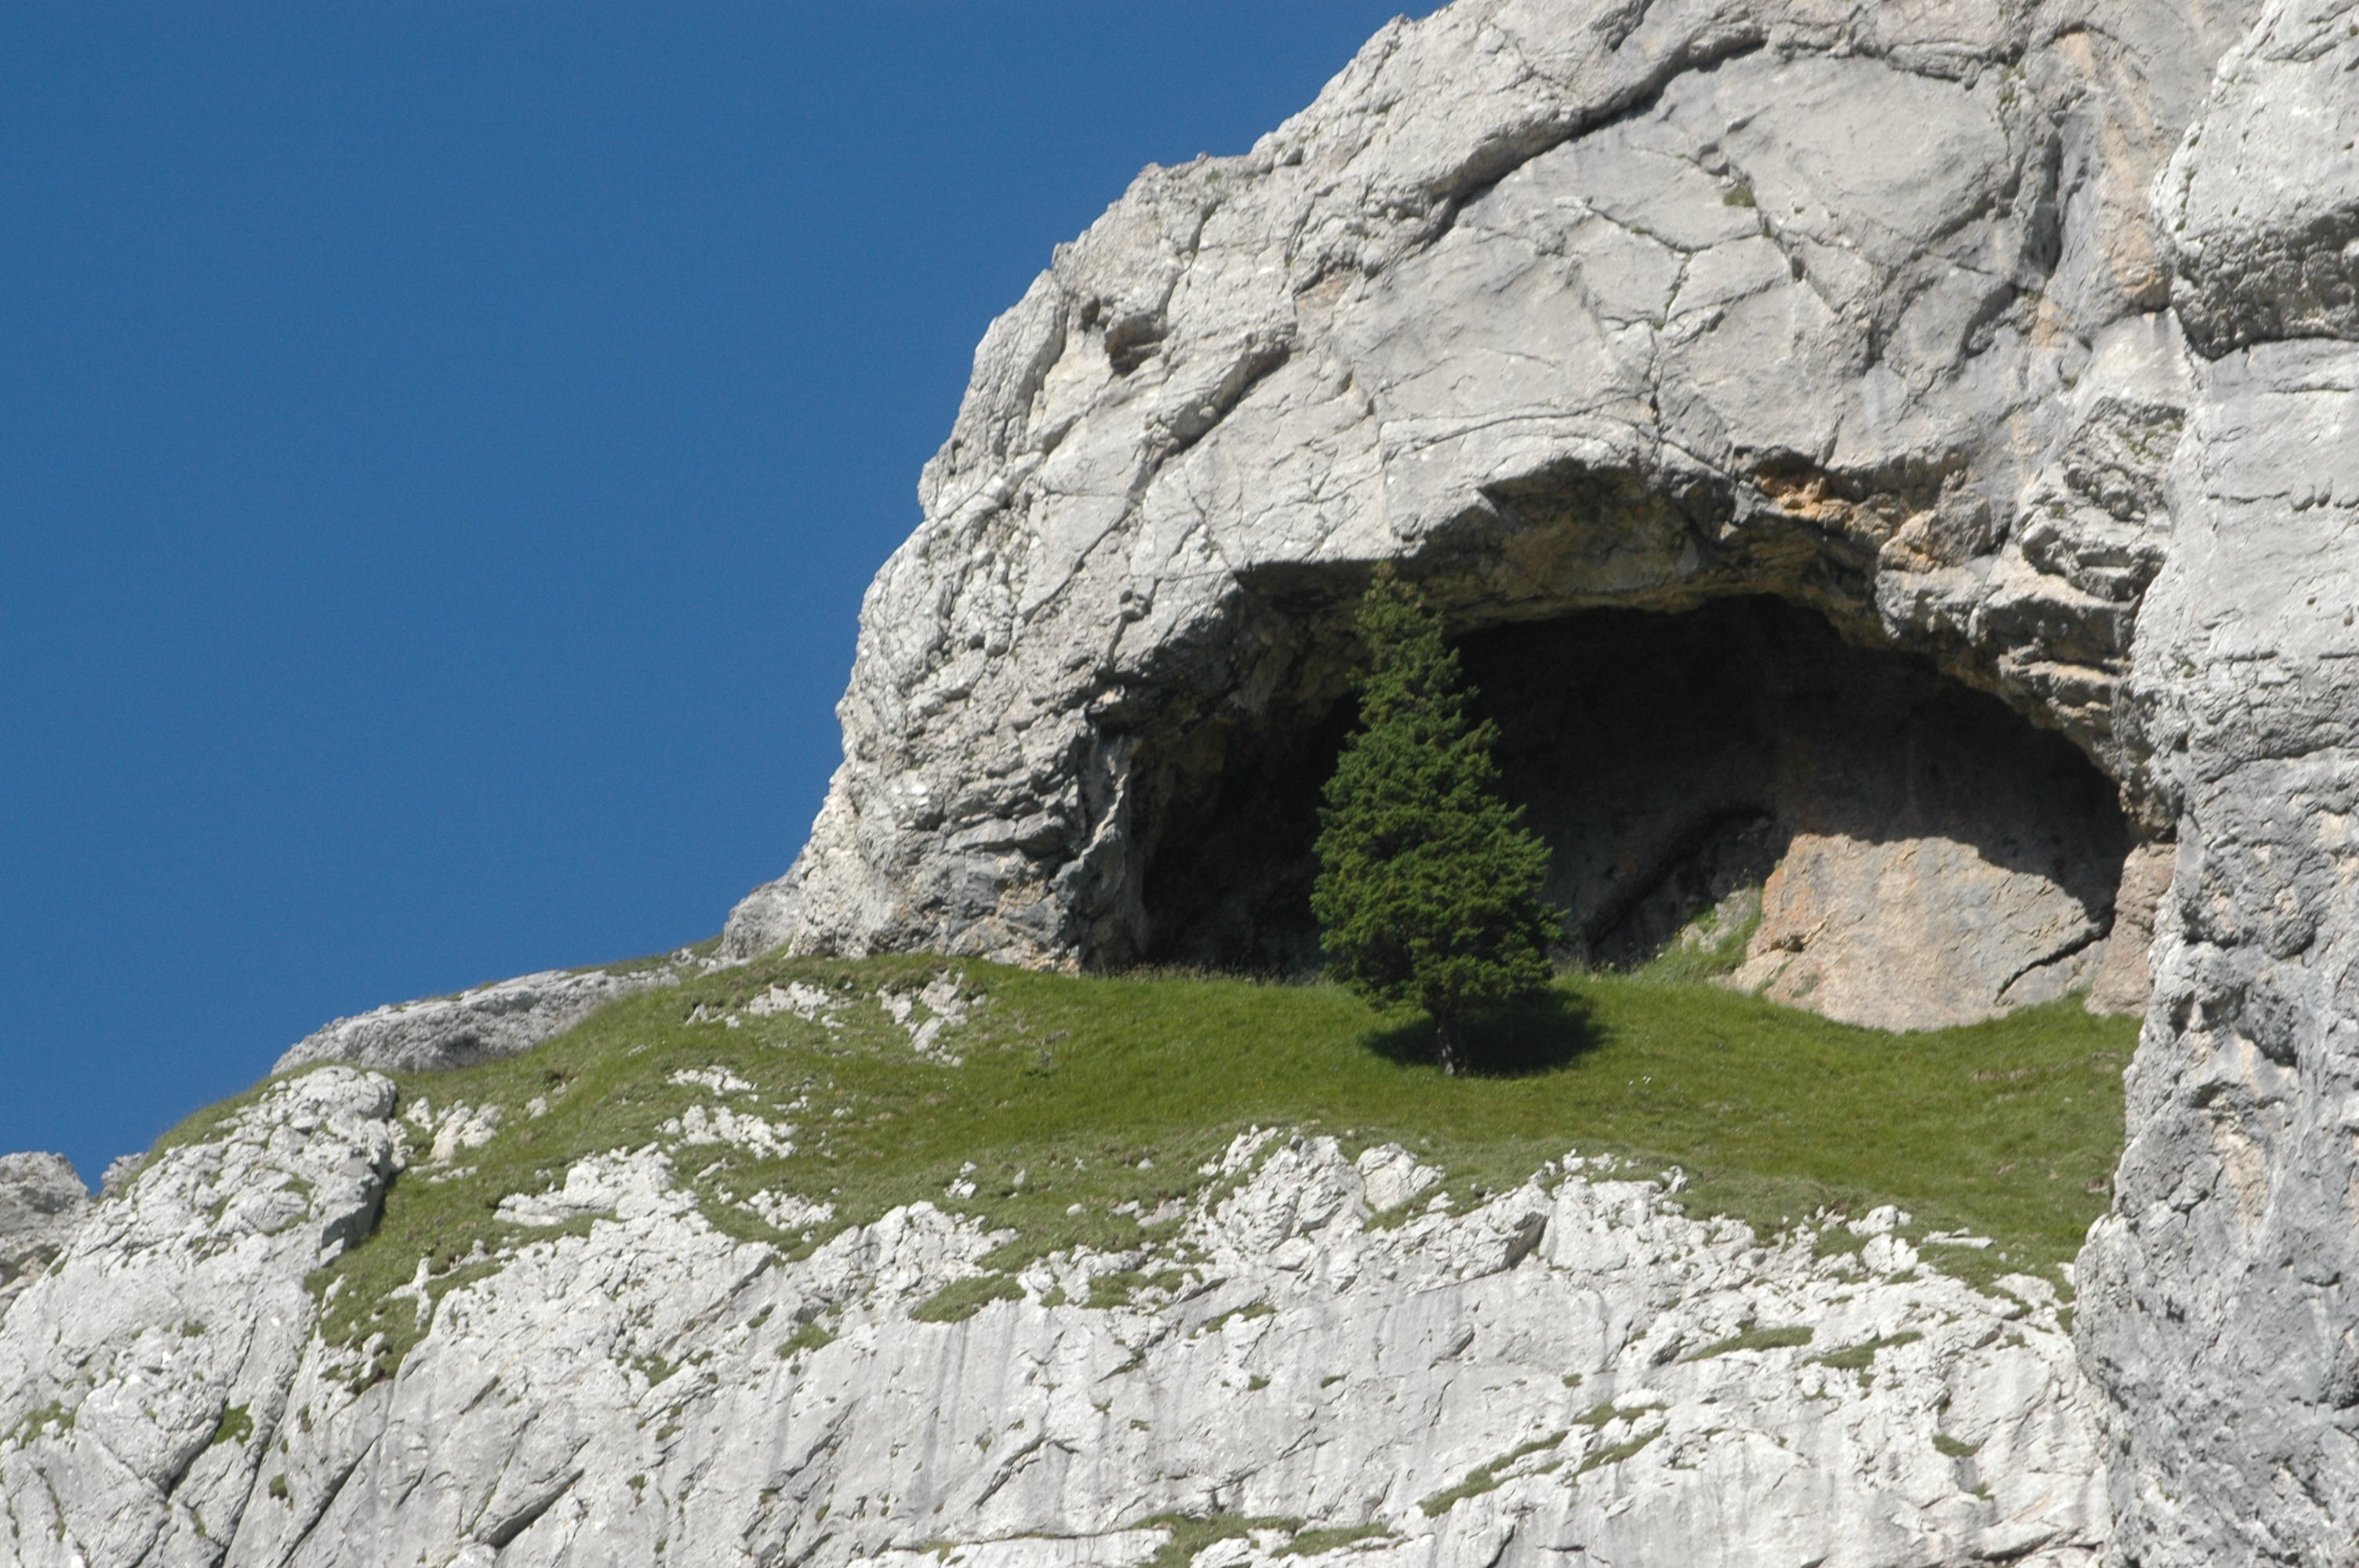
landscape, tree, rock, mountain, mountain range, formation, cliff, terrain, ridge, geology, alps, badlands, landform, geographical feature, mountainous landforms, geological phenomenon